Digital history

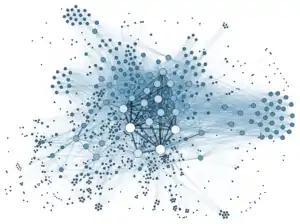
Example of historical research using digital means: network visualization of the ICIC archives, showing thousands of documents exchanged between League of Nations experts during the interwar period.

The collaborative nature of most digital history endeavors has meant that the discipline has developed primarily at institutions with the resources to sponsor content research and technical innovation. Two of the first centers, George Mason University's Center for History and New Media and the Virginia Center for Digital History at the University of Virginia have been among the leaders in the development of digital history projects and the education of digital historians.